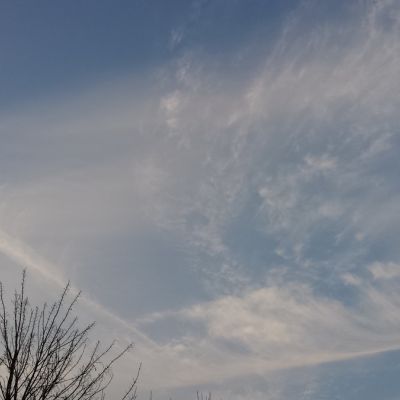
Cloud type: Contrail (Ct)